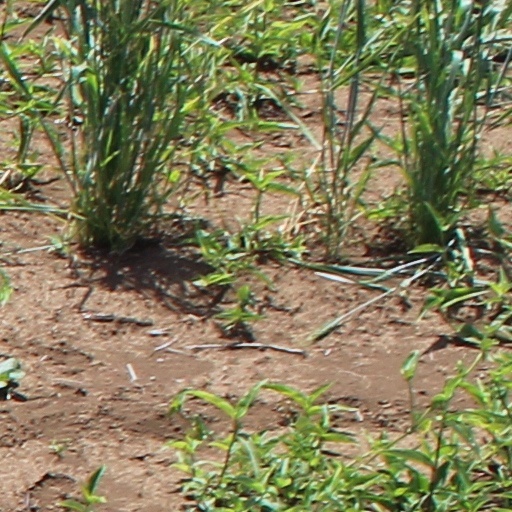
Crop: wheat